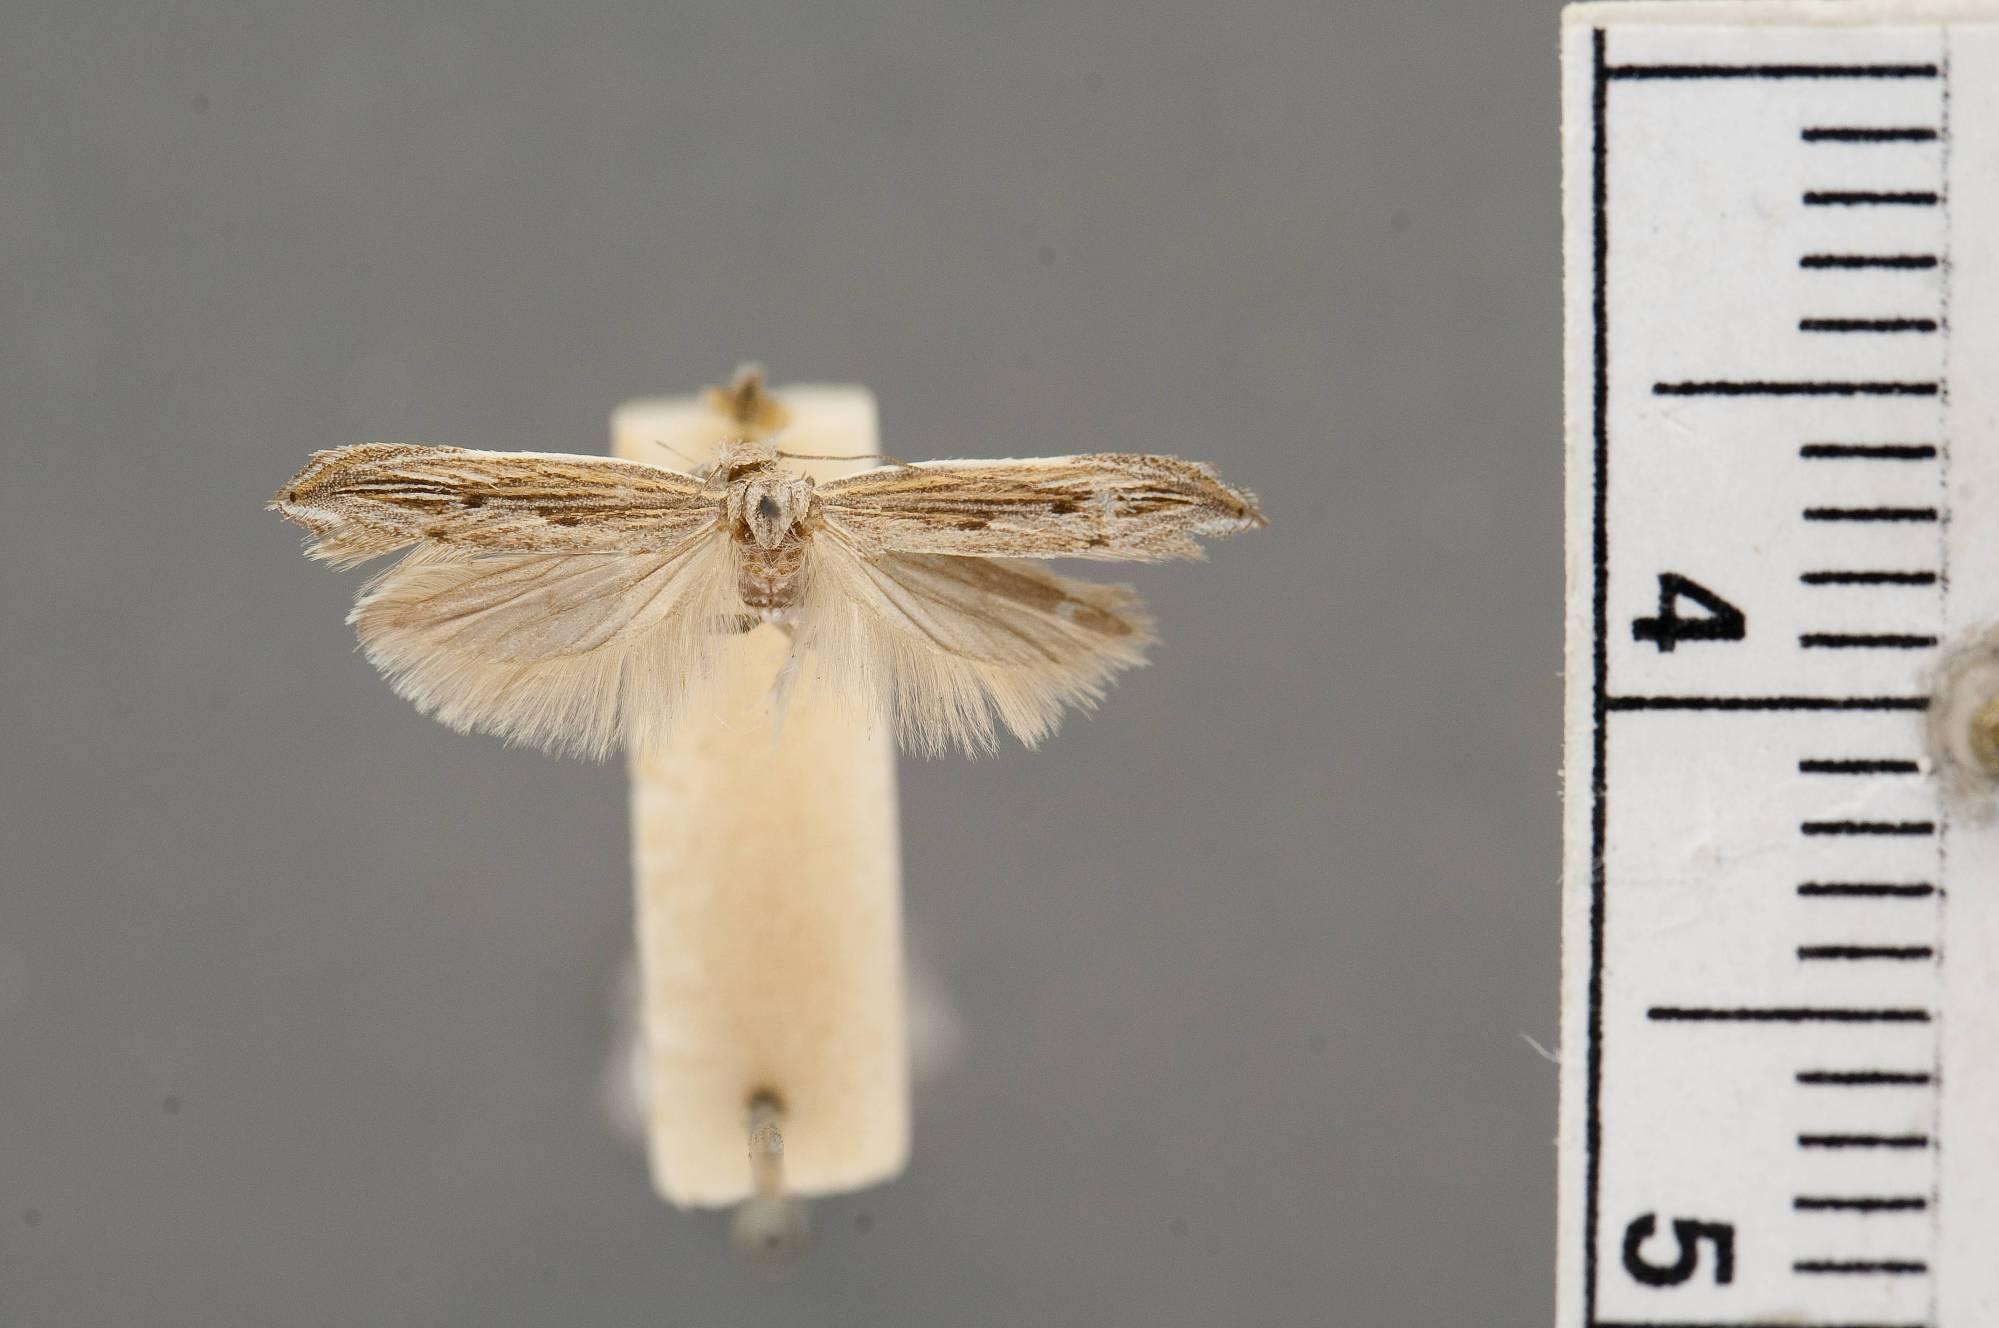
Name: Sophronia primella
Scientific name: Sophronia primella Busck, 1907
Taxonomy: Animalia, Arthropoda, Insecta, Lepidoptera, Glossata, Gelechiidae, Anacampsinae
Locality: Dallas, Texas, United States
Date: [Not Stated]